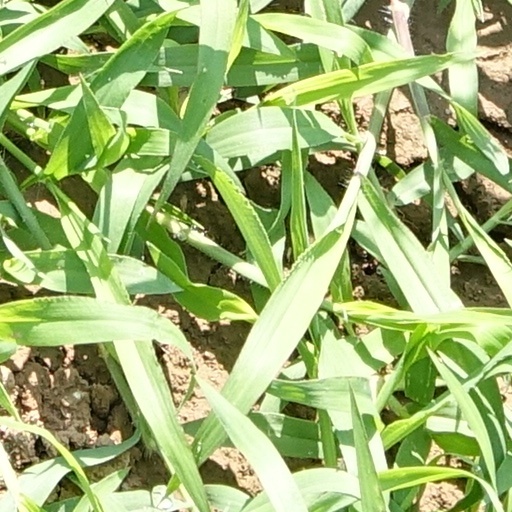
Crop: wheat